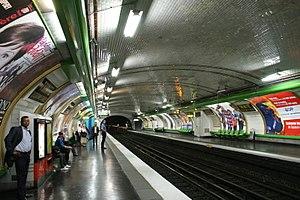
Trinité - d'Estienne d'Orves est une station de la ligne 12 du métro de Paris, située dans le 9ᵉ arrondissement de Paris.